Battle of Camden

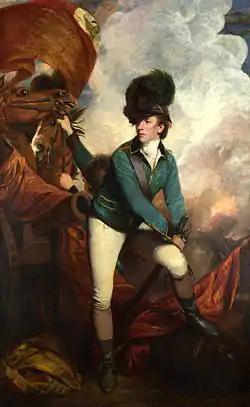
"Lieutenant-Colonel Banastre Tarleton" by Sir Joshua Reynolds

Gates proceeded onwards to Hillsborough, a distance of 180 miles, where he arrived on the 19th and then composed his report to Congress on 20 Aug. The report to the President of the Continental Congress, Samuel Huntington, began, "In deepest Distress and Anxiety of Mind, I am obliged to acquaint your Excellency with the Total Defeat of the Troops under my Command." In a 30 Aug. letter to George Washington, Gates wrote, But if being unfortunate is solely a Reason sufficient for removing me from Command I shall most cheerfully submit to the Orders of Congress; and resign an office few Generals would be anxious to possess..."